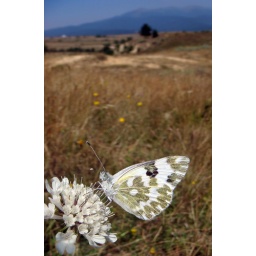
Many butterflies were attracted to these white scabious flowers. Photographed near Bansko in Bulgaria